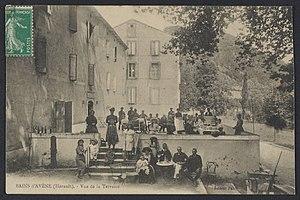
Bains-d'Avène. - Vue de la terrasse
Avène est une commune française située dans le département de l'Hérault en région Occitanie.